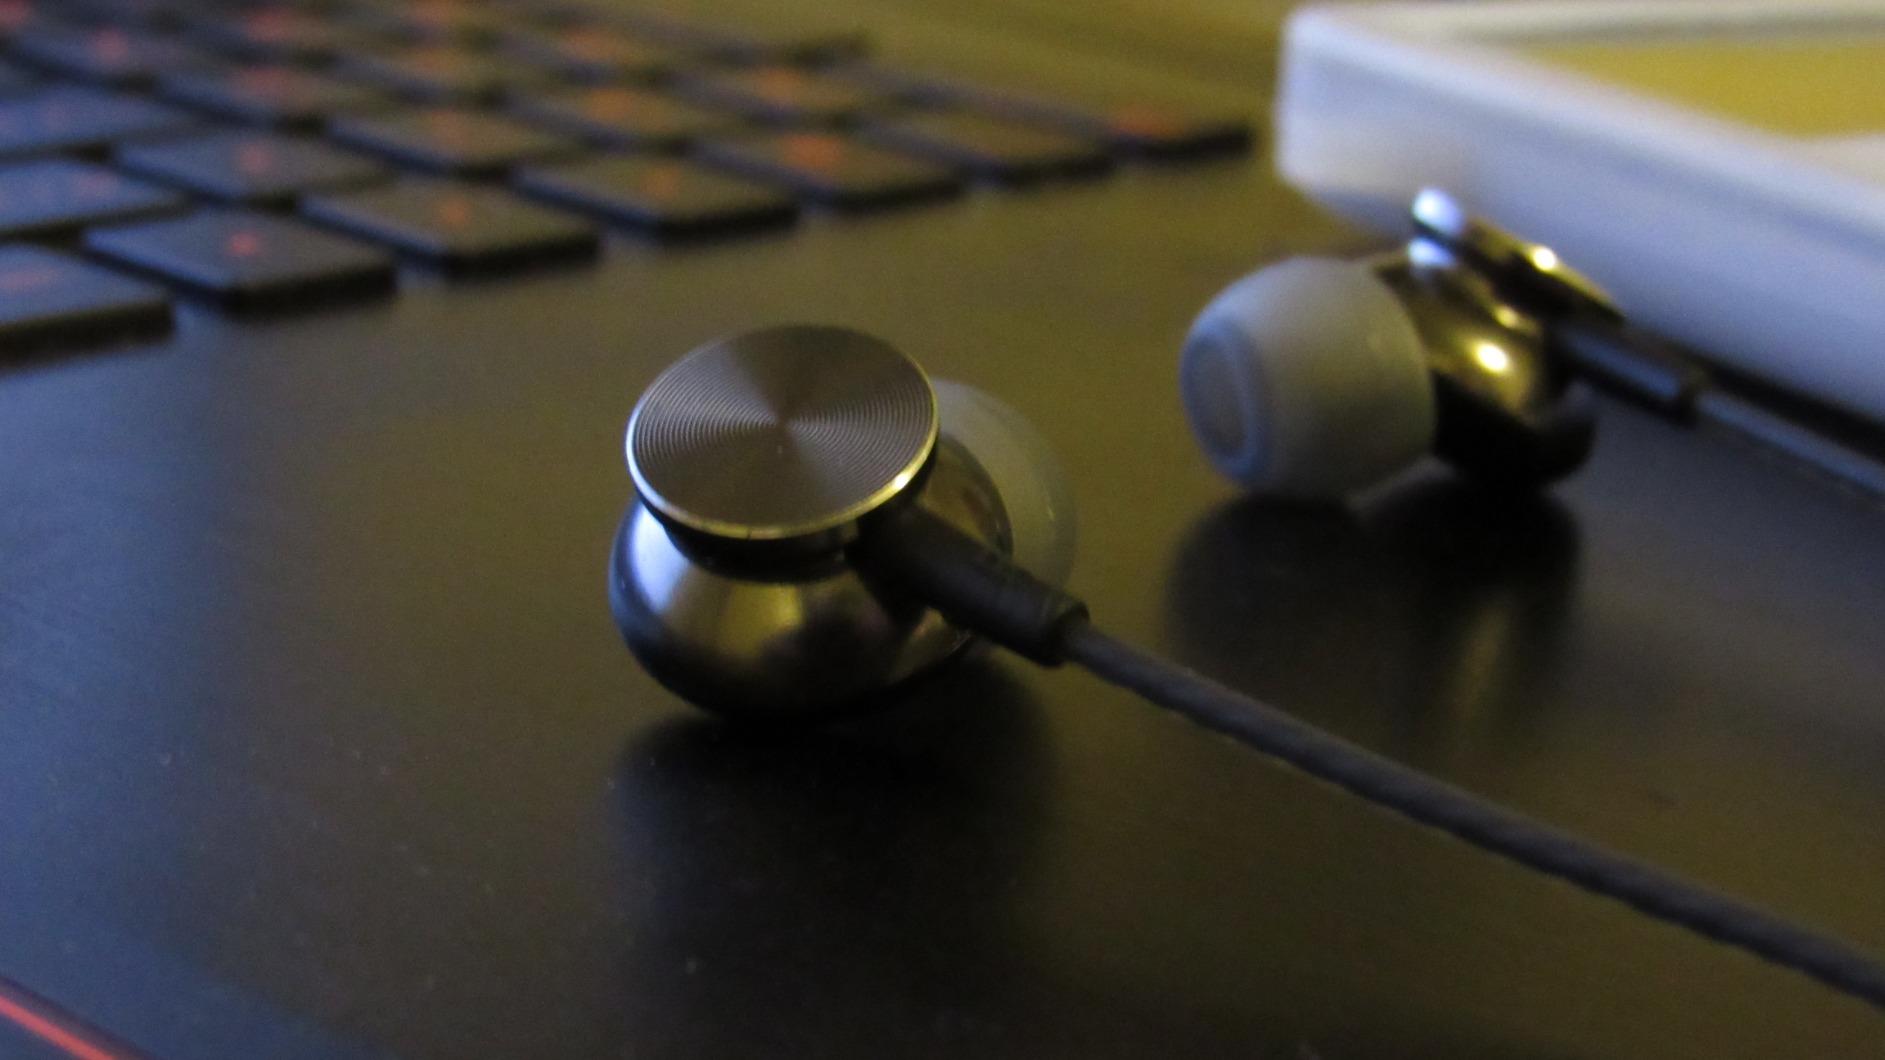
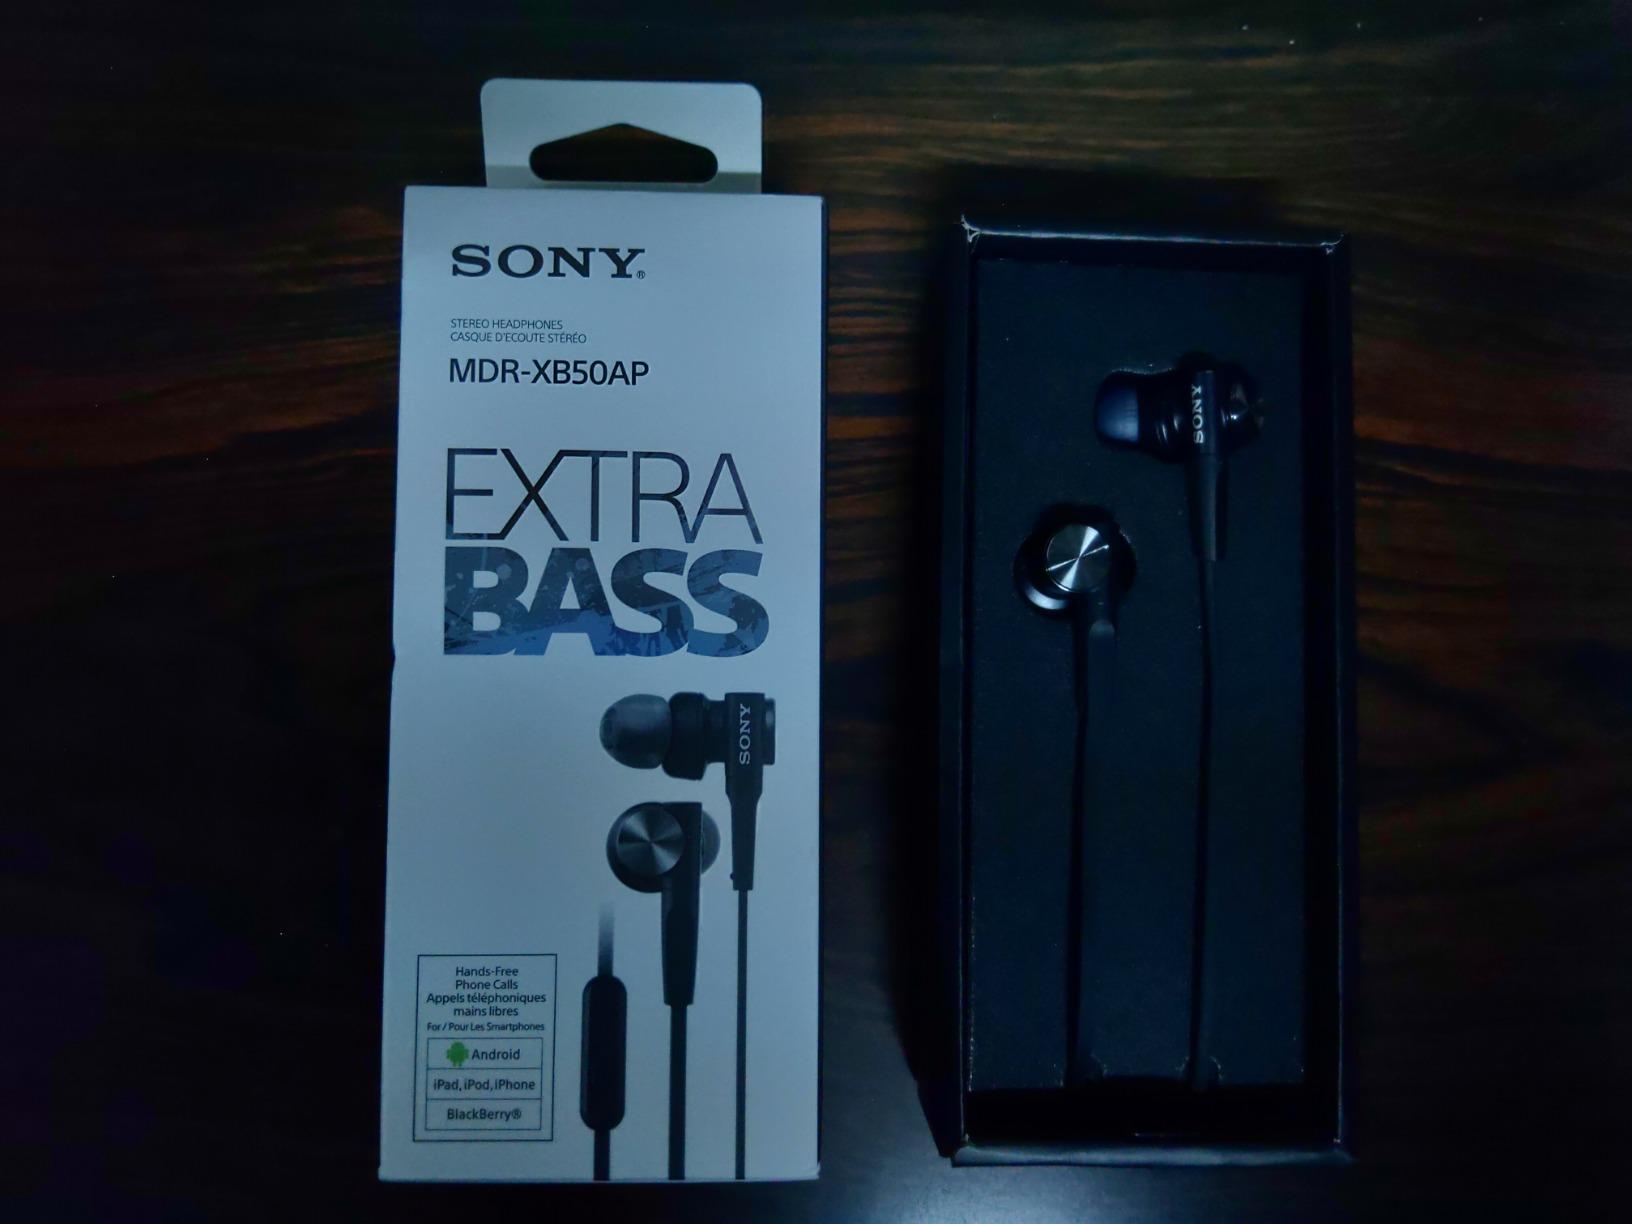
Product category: headphones
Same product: no